Gunga Din (film)

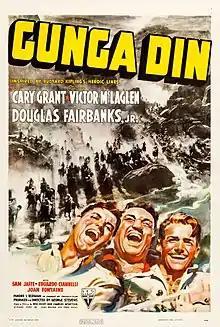
Theatrical release poster

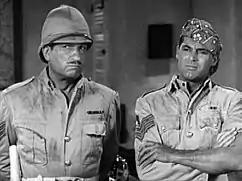
Still from "Gunga Din" trailer showing Victor McLaglen and Cary Grant

Gunga Din is a 1939 American adventure film from RKO Radio Pictures directed by George Stevens and starring Cary Grant, Victor McLaglen, and Douglas Fairbanks Jr., loosely based on the 1890 poem of the same name by Rudyard Kipling combined with elements of his 1888 short story collection "Soldiers Three". The film is about three British sergeants and Gunga Din, their native "bhisti" (water bearer), who fight the Thuggee, an Indian murder cult, in colonial British India.